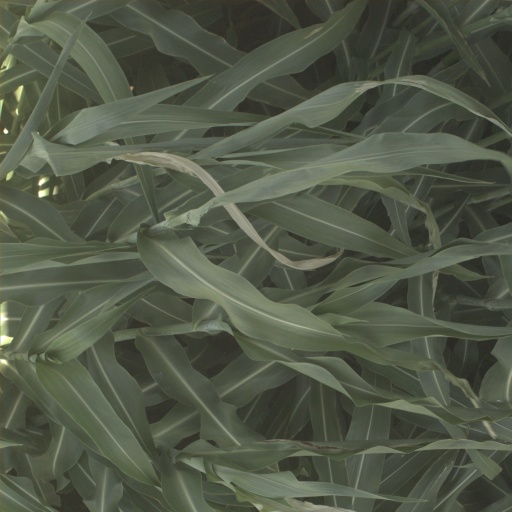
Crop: sorghum